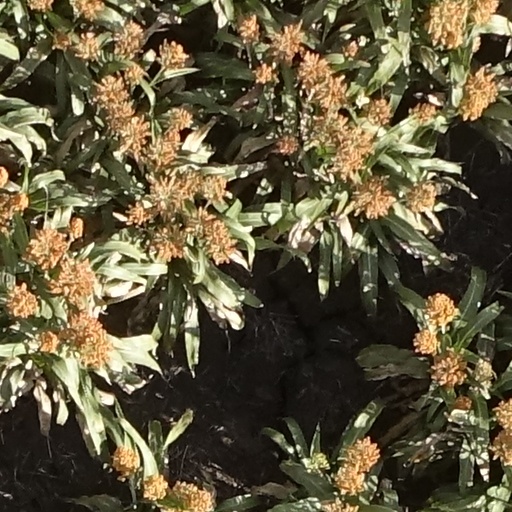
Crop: sorghum